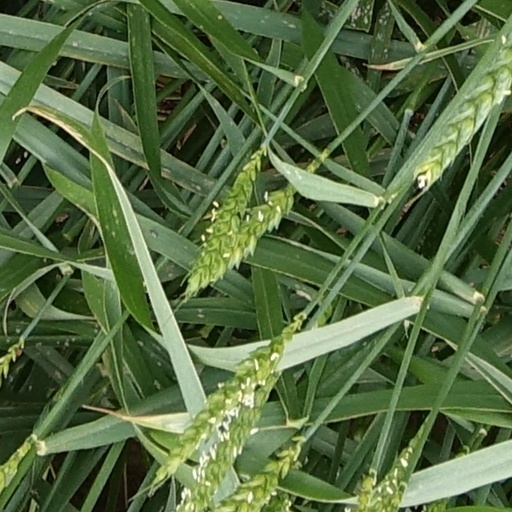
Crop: wheat